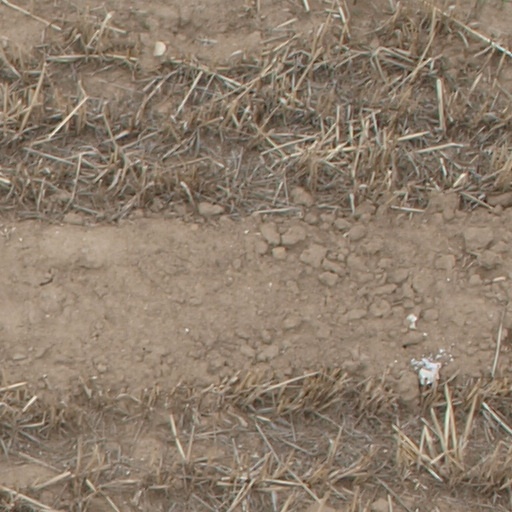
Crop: maize; corn